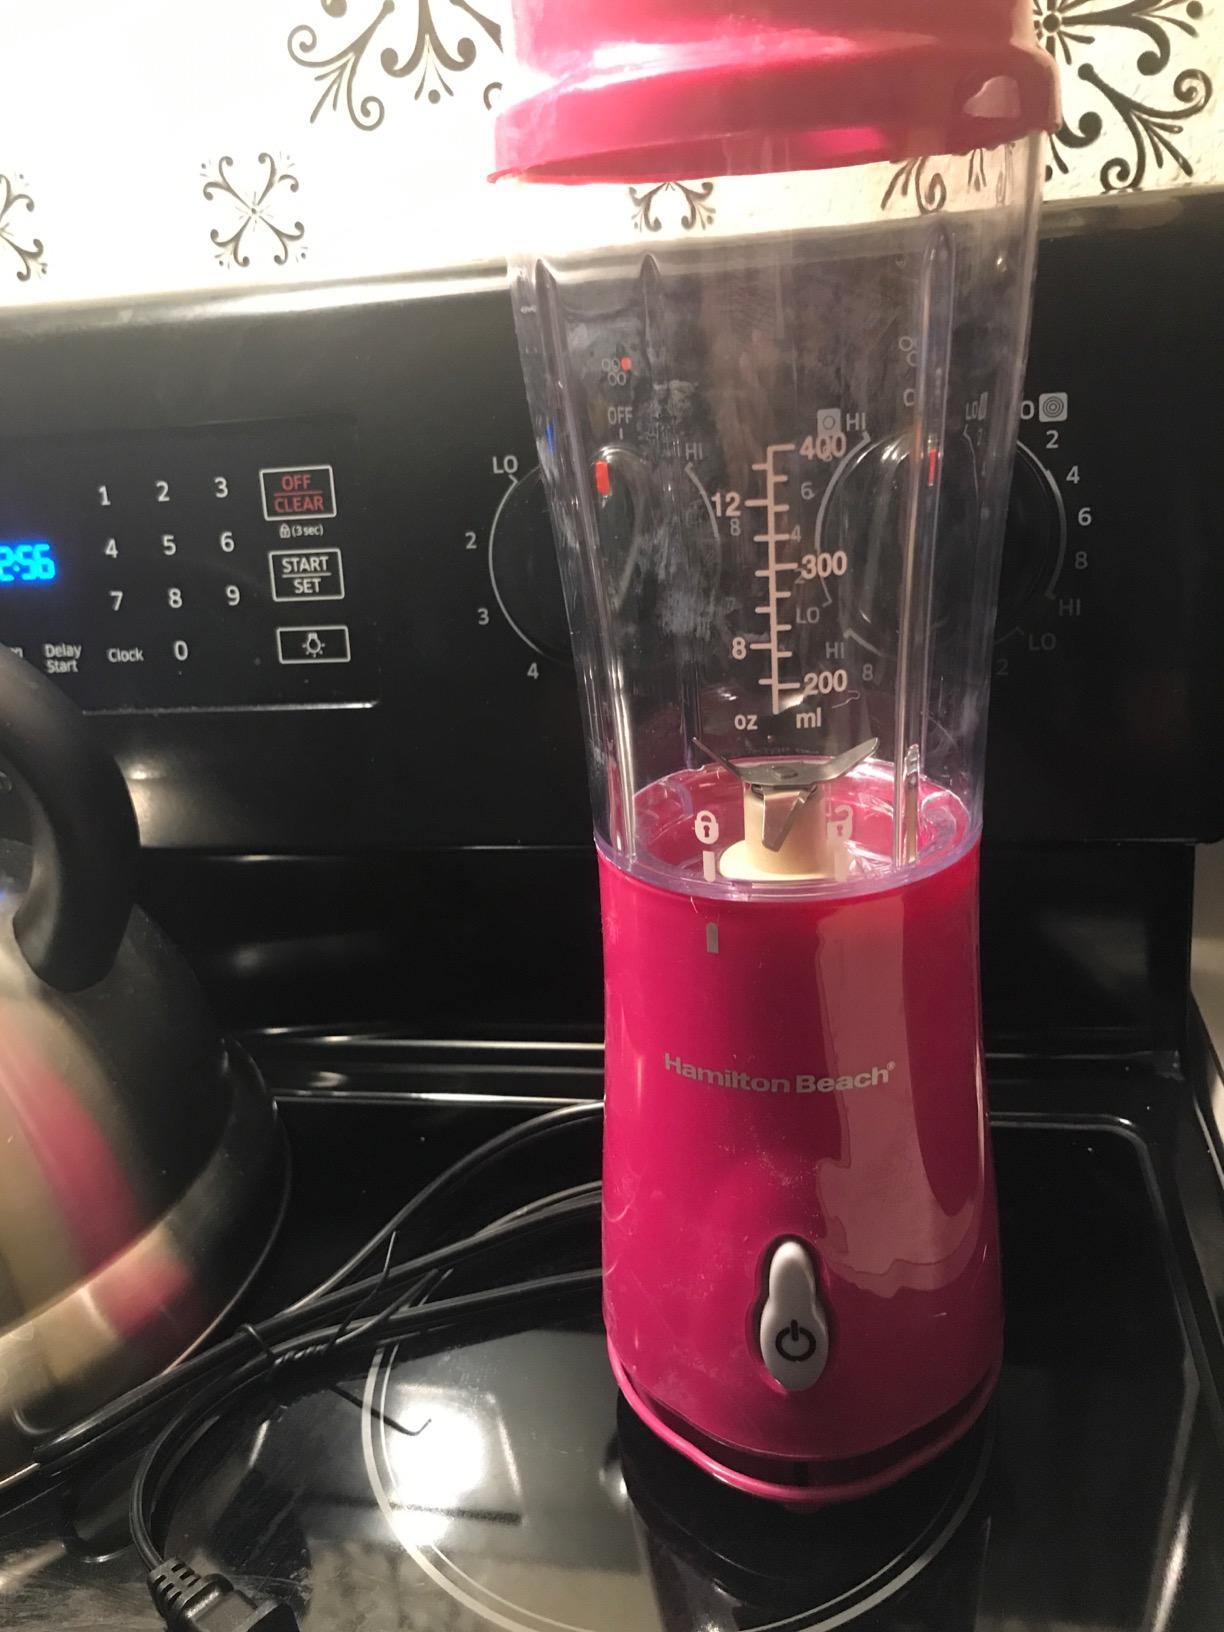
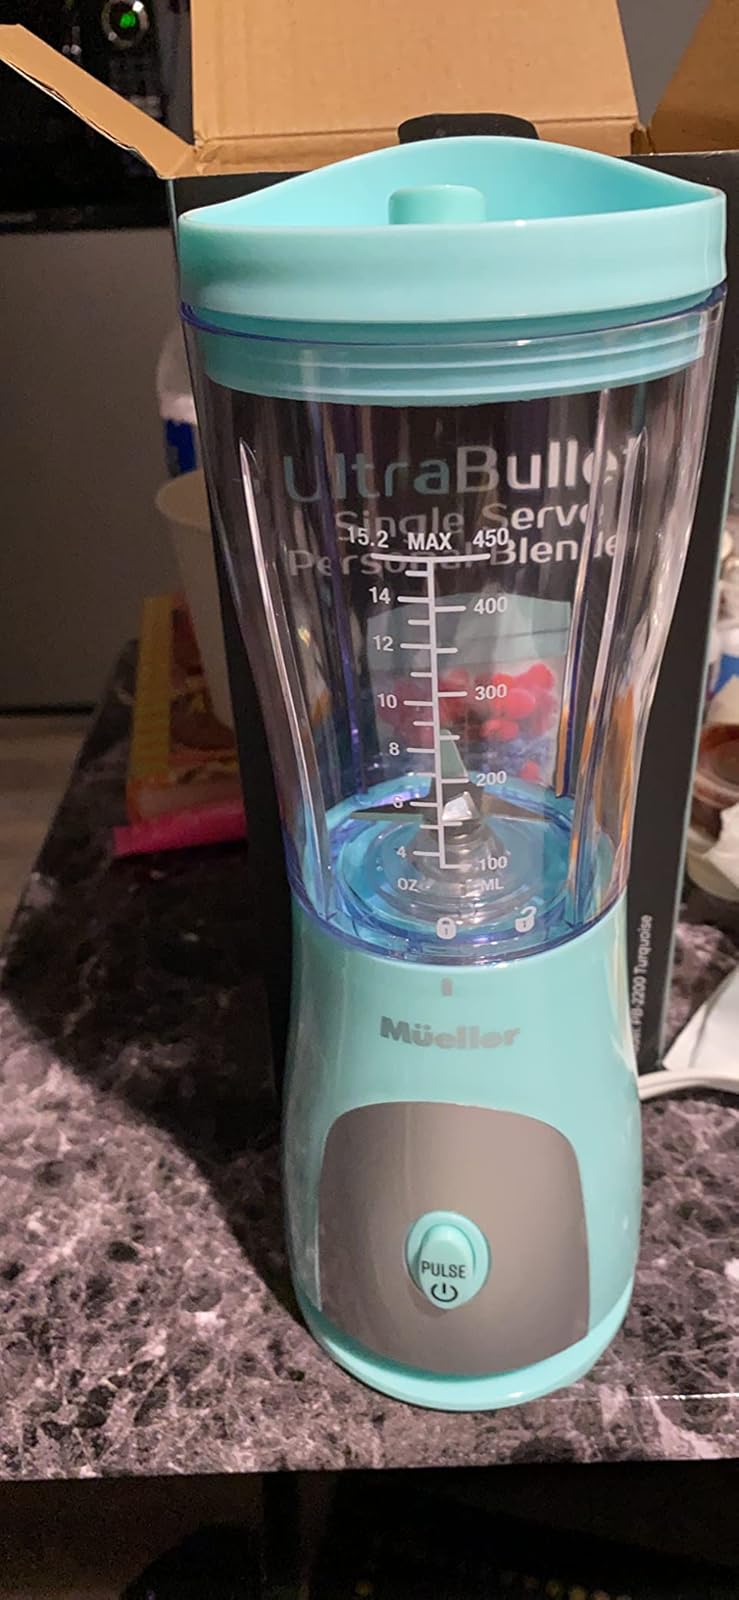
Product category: items_blender
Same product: no